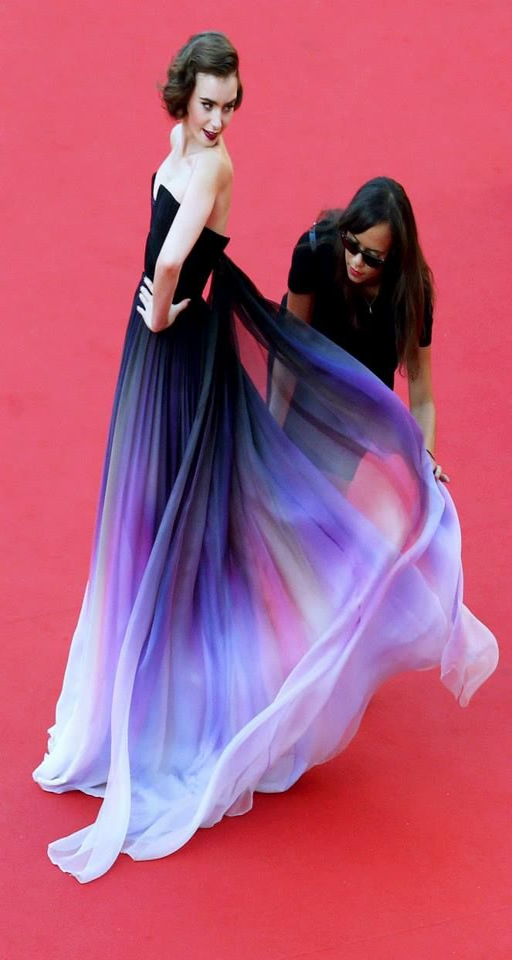
actor attends the premiere of romantic comedy film